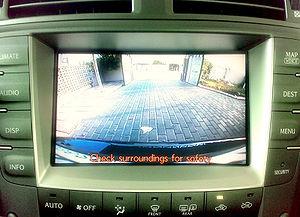
Une caméra de recul est un système qui donne une visibilité complète de ce qui se passe à l’arrière d'un véhicule. Sur certains modèles, il aide le conducteur à stationner le véhicule.